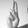
ASL letter: U